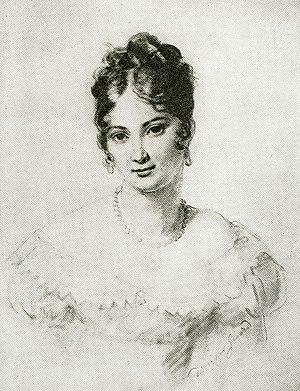
Jeanne Françoise Julie Adélaïde Bernard, à la ville Madame Jacques Récamier dite Juliette ou Julie Récamier, née le 3 décembre 1777 à Lyon et morte le 11 mai 1849 à Paris, est une femme de lettres française dont le salon parisien réunit, à partir du Directoire et jusqu'à la monarchie de Juillet, les plus grandes célébrités du monde politique, littéraire et artistique.